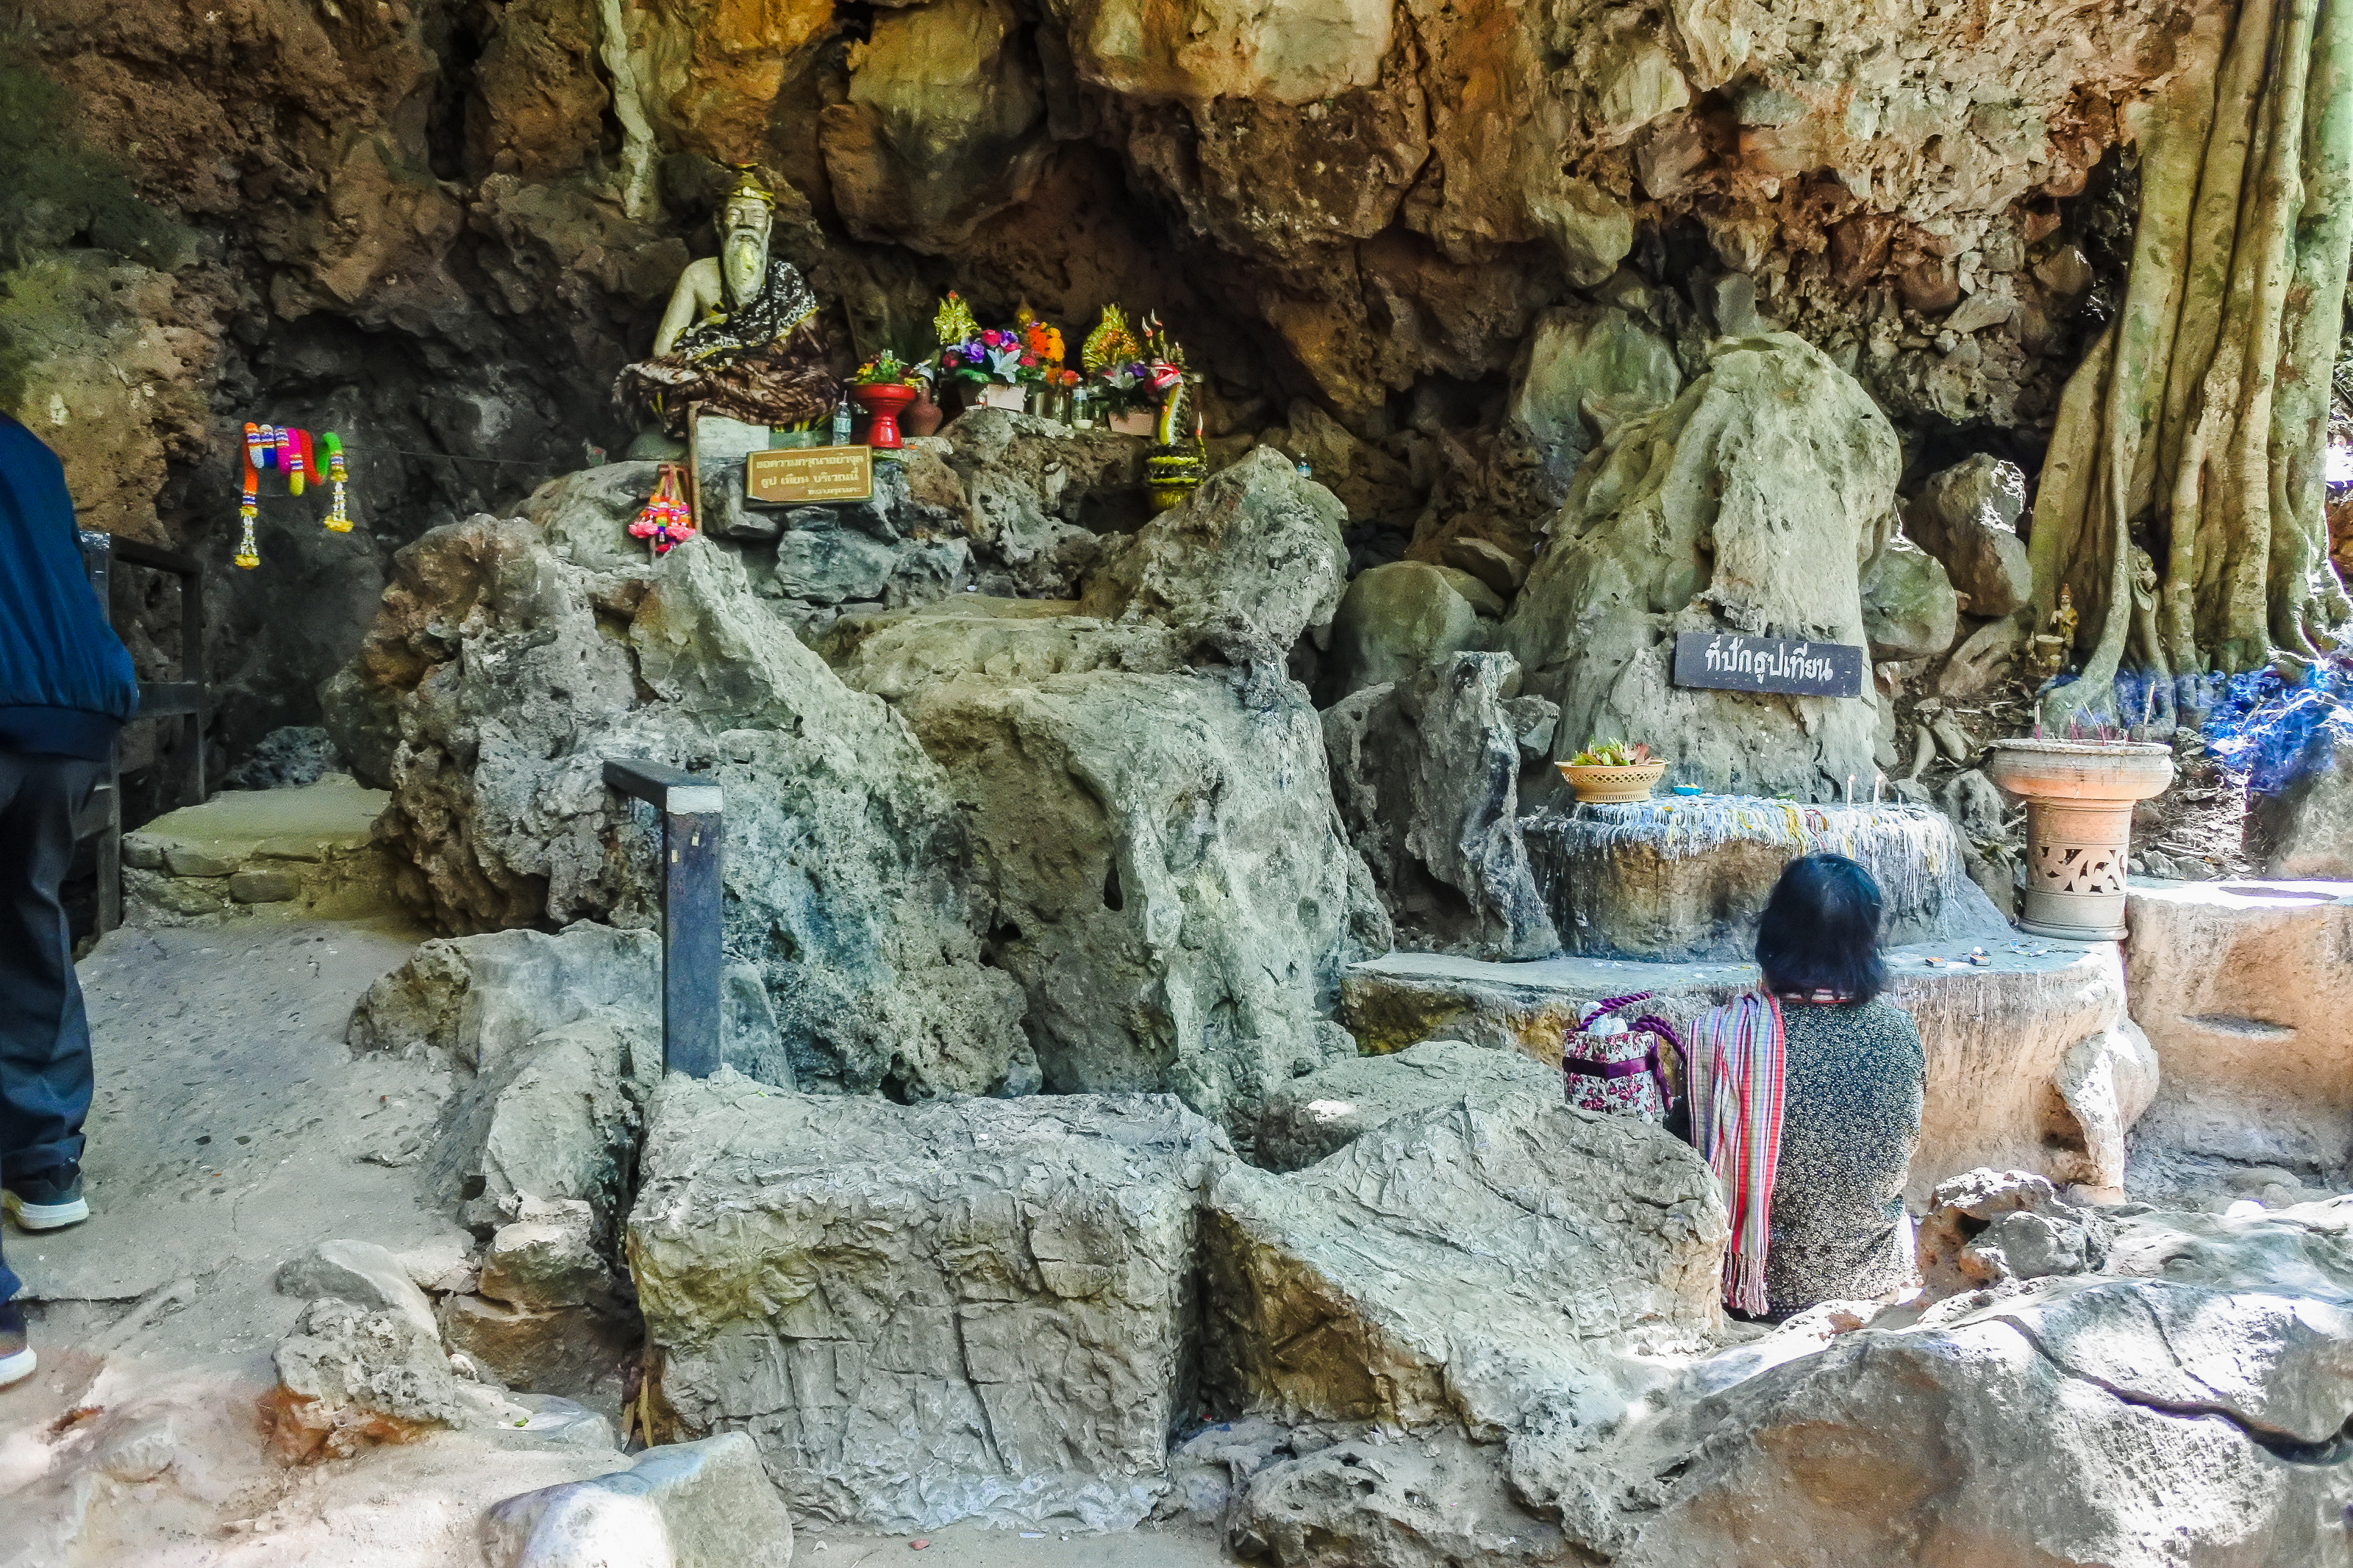
pond, forest, mirror, bright, tourism, scenery, summer, rock, beautiful, swimming, view, thailand, national, wood, sunny, park, wildlife, green, natural, reflection, nature, asia, fishing, tree, many, water, stone, outdoor, environment, blue, light, idyllic, fish, animal, river, fresh, travel, lake, wild, colorful, formation, geology, geological phenomenon, cave